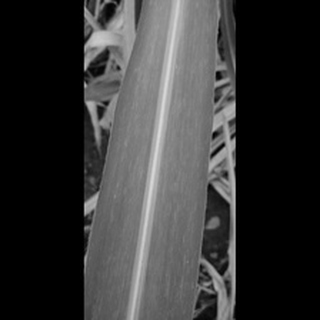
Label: sugarcane_mosaic